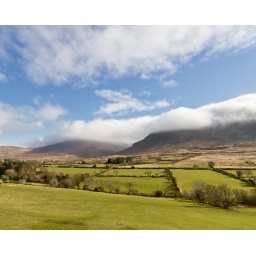
Blue sky and low clouds over the Mourne Mountains.